Lakeside Park Carousel

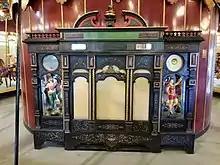
Frati & Co. band organ at the Lakeside Park Carousel

The Lakeside Park Carousel is home to a late 19th century band organ built by Frati & Co. of Berlin and sold by John Cocchi, and is located in the centre of the carousel. The organ was originally played by a pinned barrel, but was converted by Wurlitzer at some point between 1927 and the 1940s to their Wurlitzer 150 scale. The organ is equipped with automatic stops, percussion instruments (also known as "traps") and a duplex roll-frame, which allows for continuous music. When one roll is finished playing, the next one starts playing while the first one rewinds to begin again. Employees from the municipal government change the music rolls every two days.